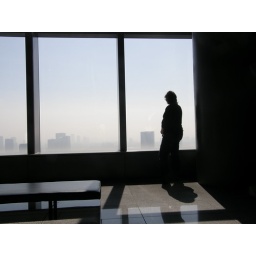
We were on the highest floor of a building in Shiodome district (south-east of Tokyo).The person on the photo is my wife.